Genocide of indigenous peoples

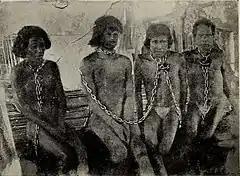
Amazonian Indians enslaved during the rubber boom in the Putumayo region of Peru

The so-called Pacification of the Araucania by the Chilean army dispossessed the up-to-then independent Mapuche people between the 1860s and the 1880s. First during the "Arauco War" and then during the "Occupation of Araucanía," there was a long-running conflict with the Mapuche people, mostly fought in the Araucanía. Chilean settlers also participated in the Selknam genocide during the Tierra del Fuego gold rush.